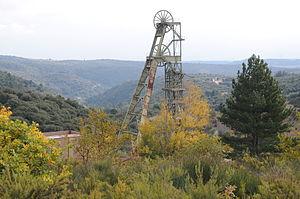
Chevalement du puits Castan
Cette liste recense les 123 chevalements subsistants en France en 2020.
La mine d'or de Salsigne est une ancienne mine d'or fermée en 2004 qui se situe sur les communes de Salsigne et de Villanière à 15 km au nord de Carcassonne dans le massif de la Montagne Noire, dans le département de l'Aude et la région Occitanie. Elle a été la plus importante mine d'or d'Europe Occidentale et la dernière de France métropolitaine. Elle est marquée par un siècle de pollution par l'arsenic et à ce jour, il s'agit du site le plus pollué de France.
Villanière est une commune française située dans le département de l'Aude en région Occitanie.